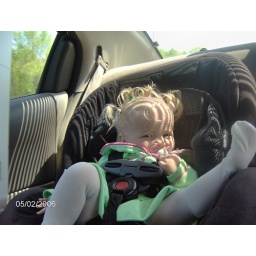
Look how she sits in her car seat